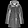
Label: Coat